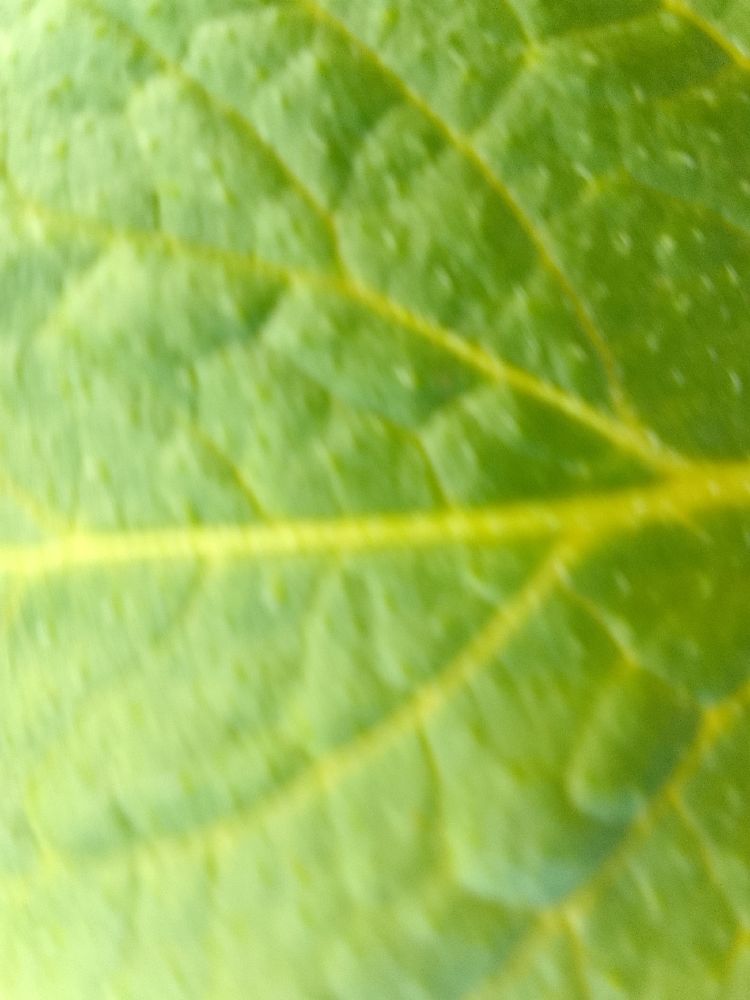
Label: Healthy